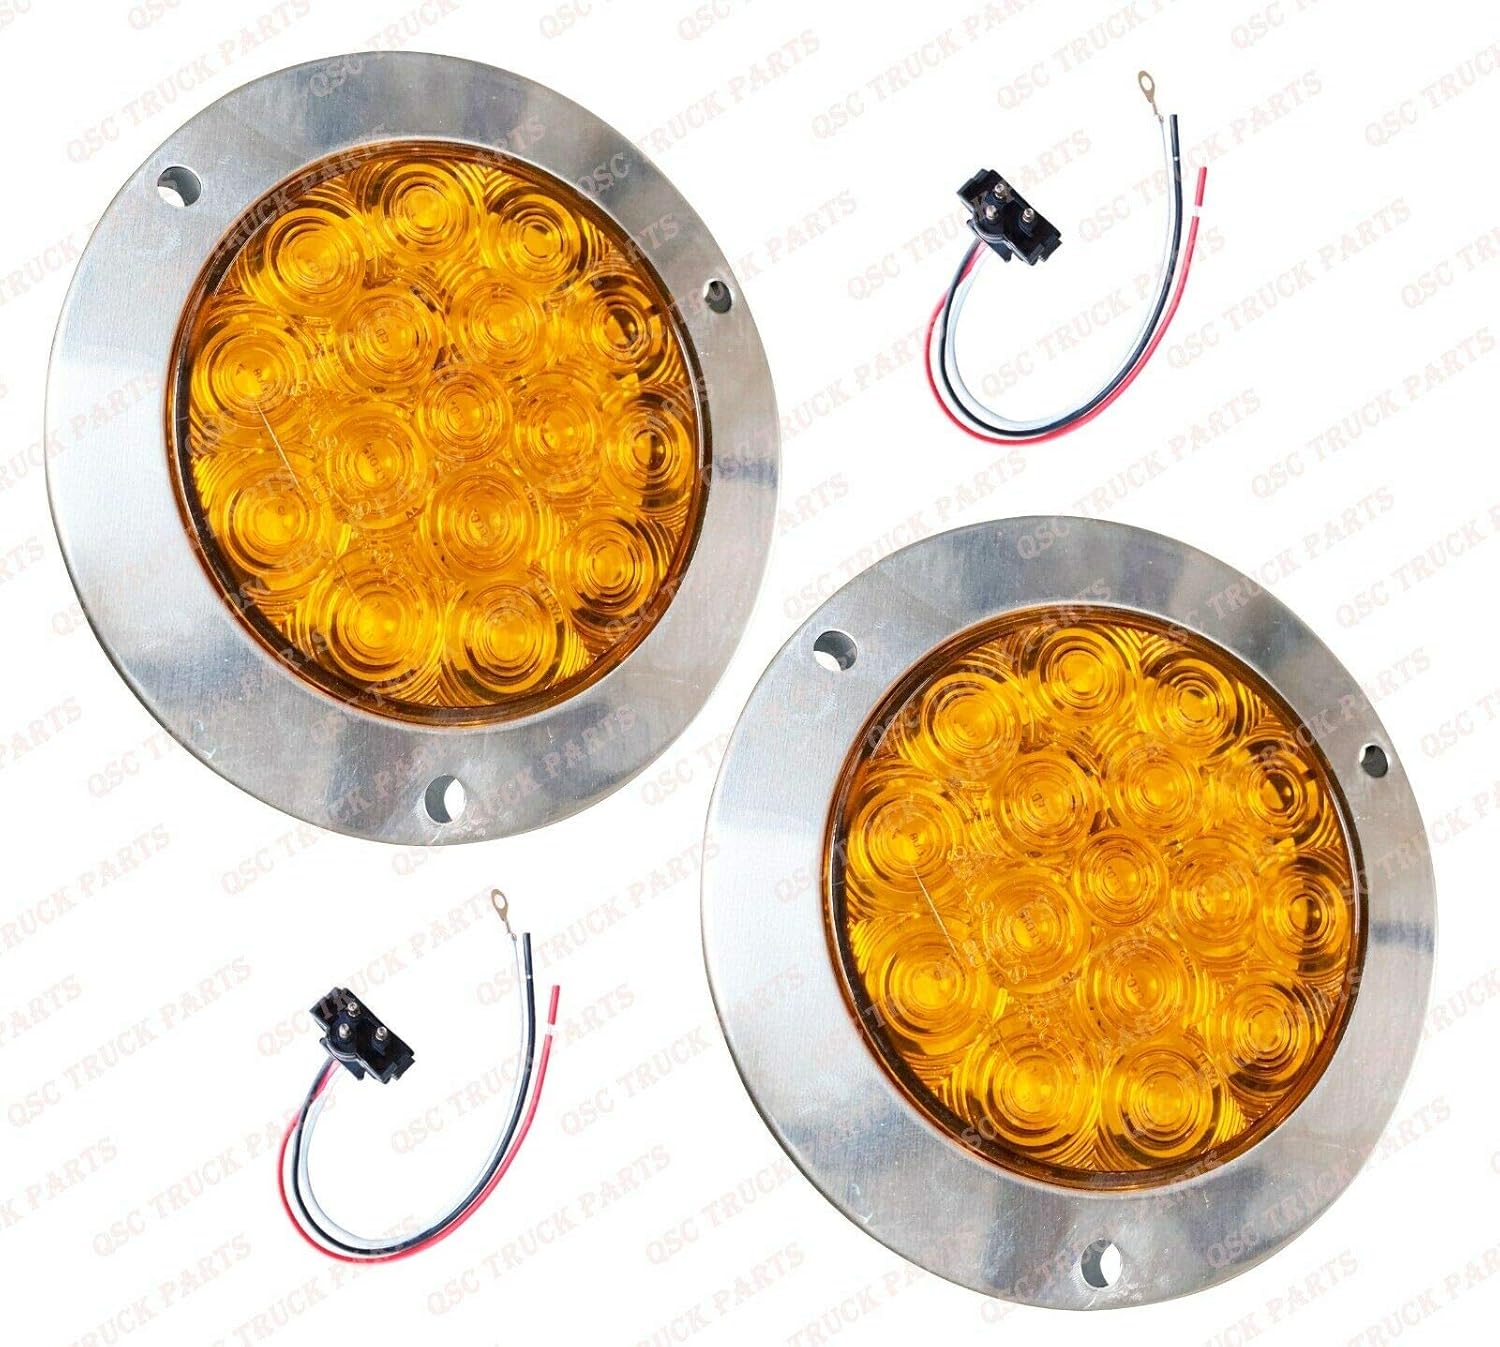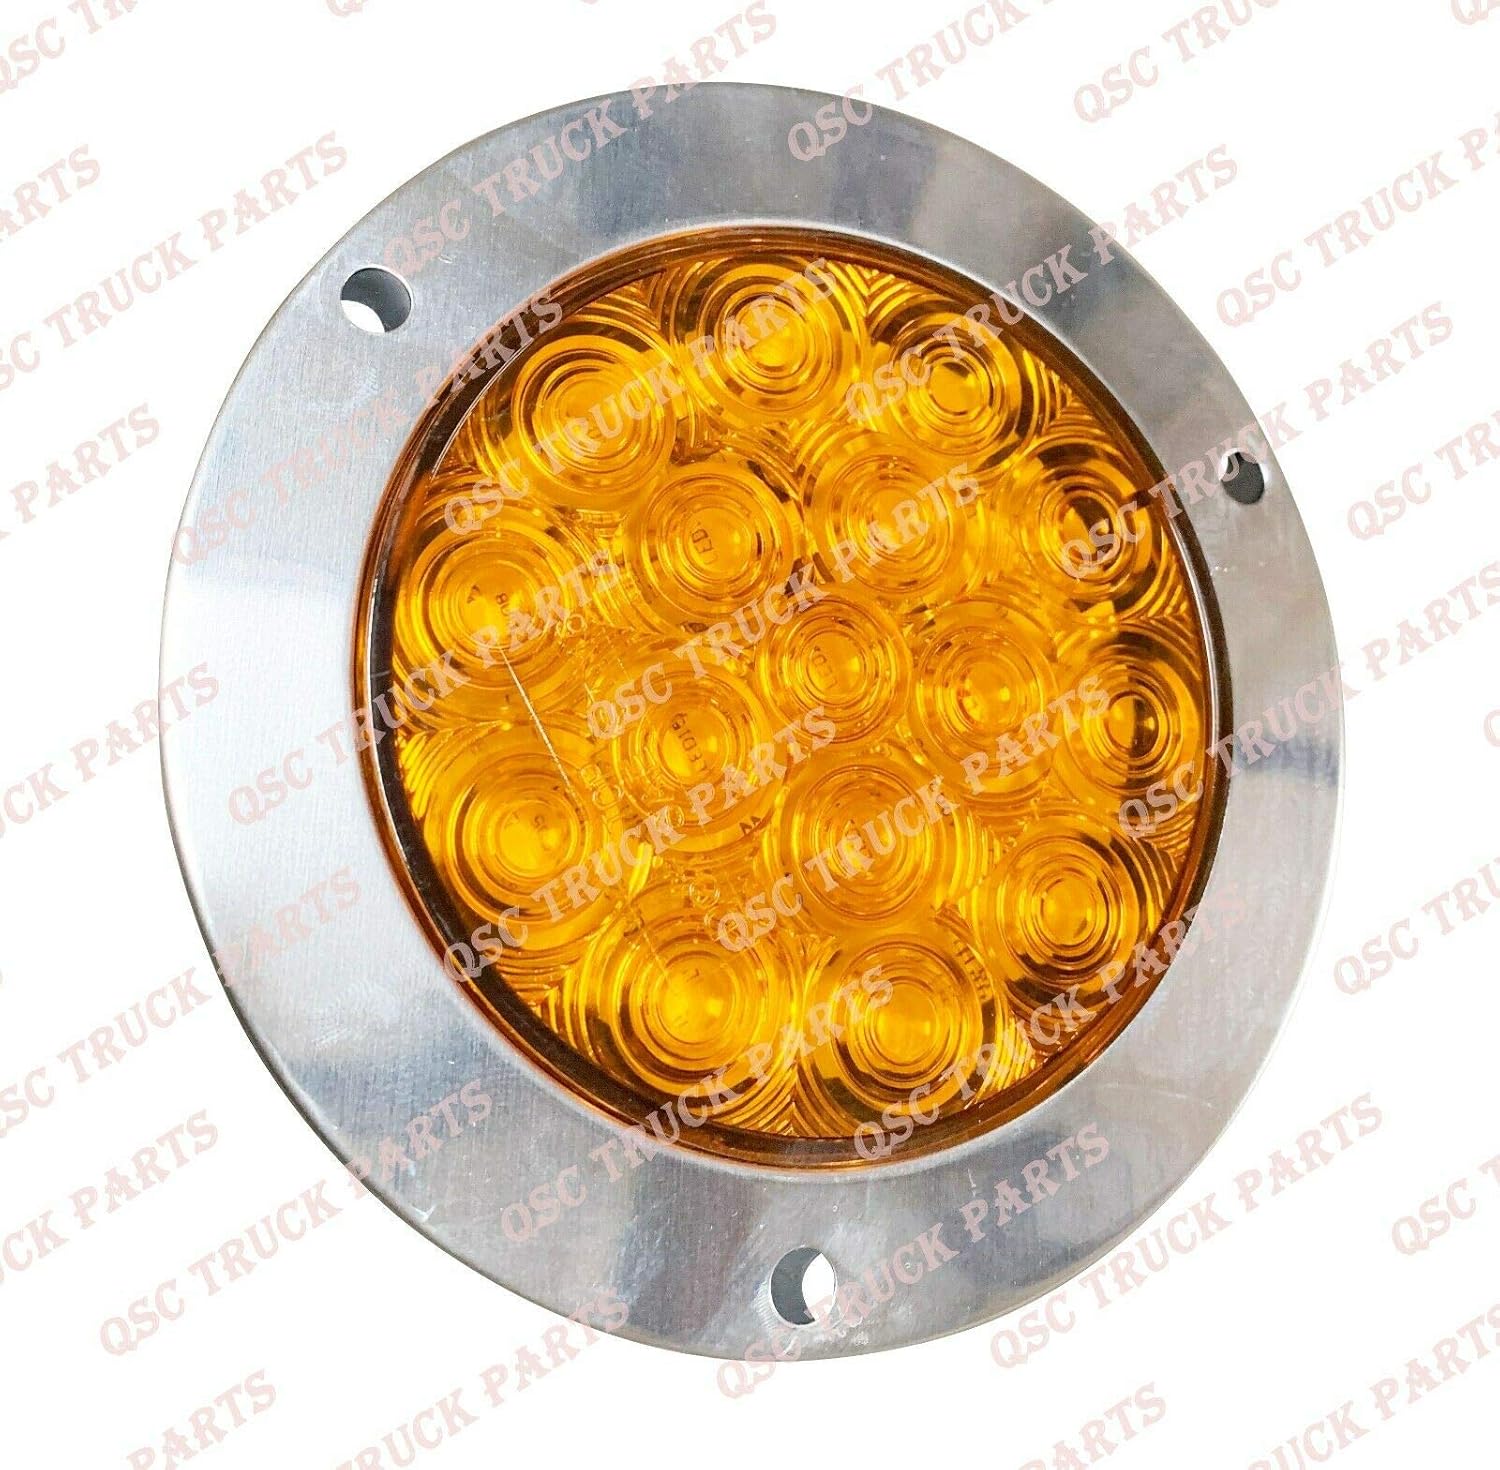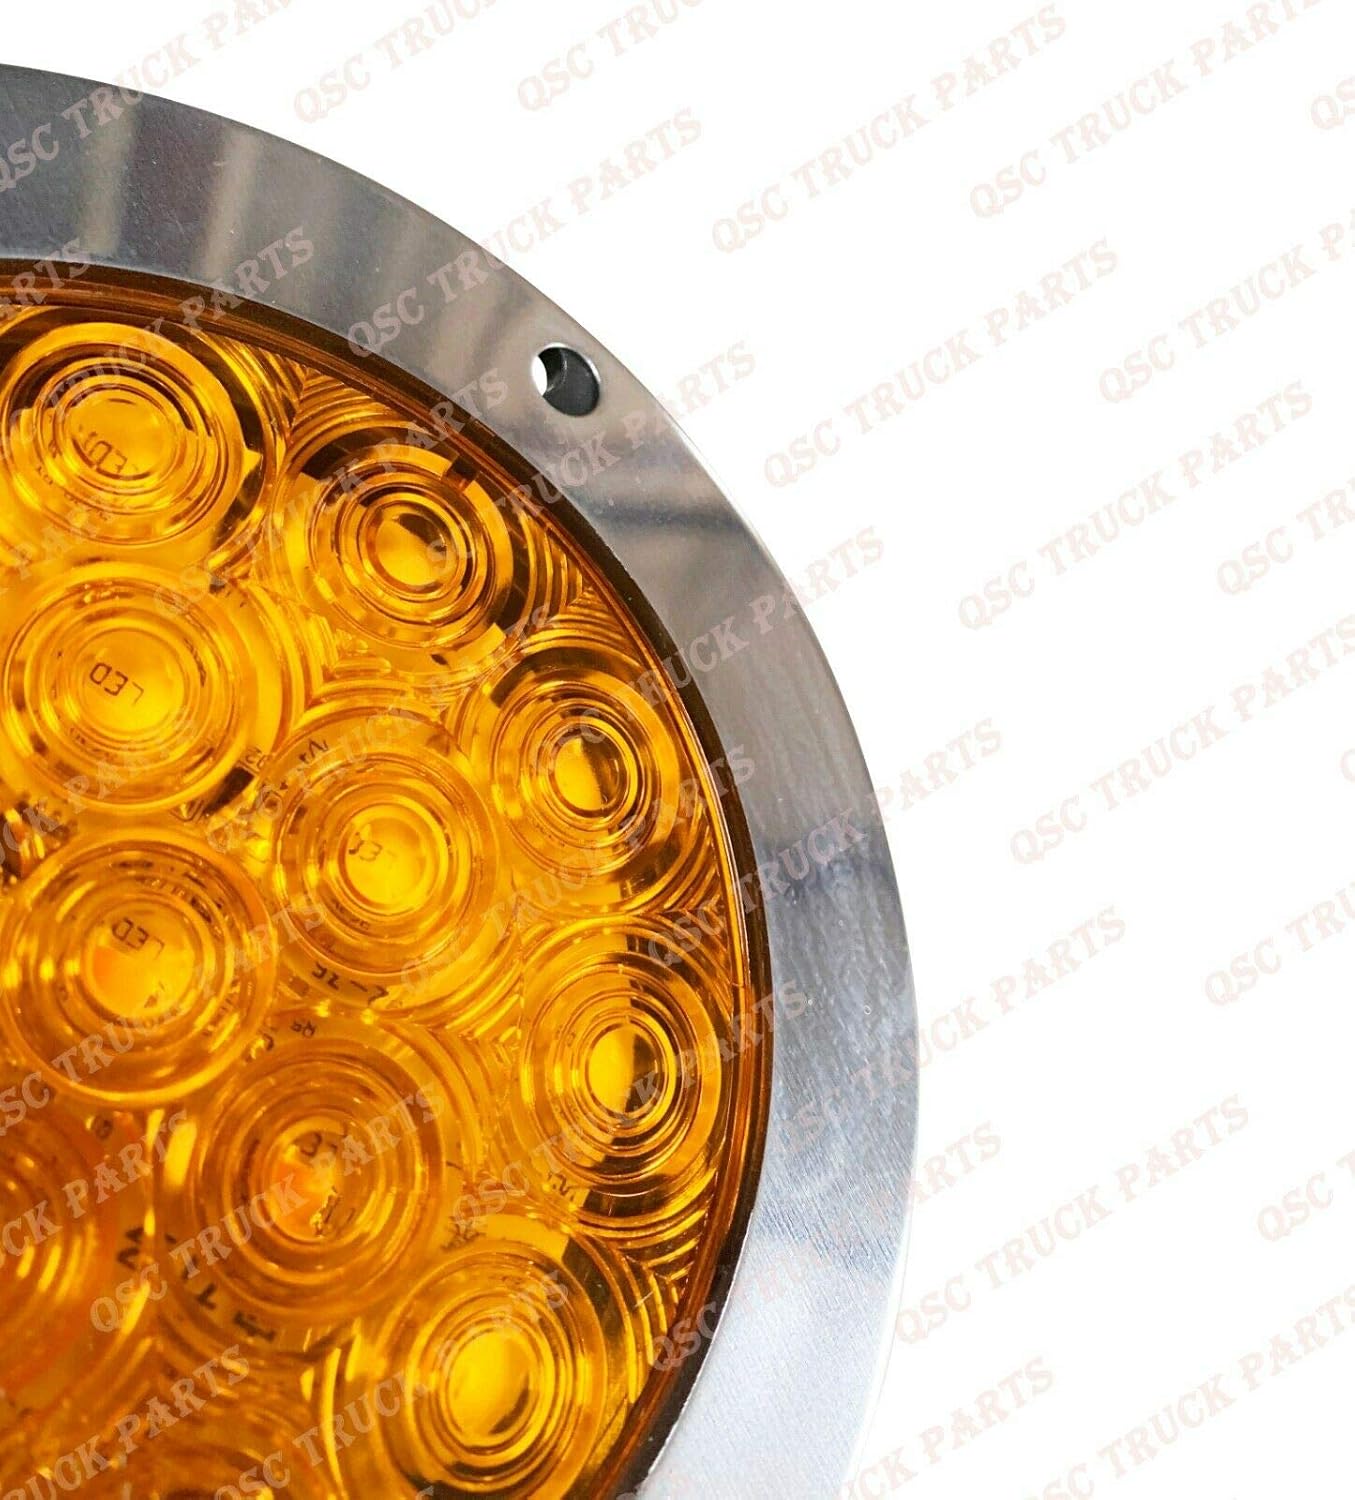
QSC 4" Round Stainless Steel Amber 16 LED Truck Turn Tail Light 2 PCS
Category: Automotive
Semi Trucks, Trailers, RV,..etc
Features: QSC 4" Round Stainless Steel Amber 16 LED Truck Turn Tail Light 2 PCS | High quality parts with Stainless Steel Ring Bezel. Sealed and waterproof. Durable and reliable during poor weathers | 16 Bright energy efficient LED lights. 4" stainless steel bezel is included | Easy to install. DOT/SAE Compliant | This listing is for 2 pcs